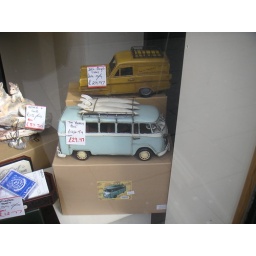
An odd little toy bus in a shop window in Nottingham.